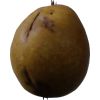
Label: Pear 3